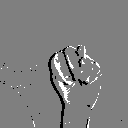
ASL letter: n